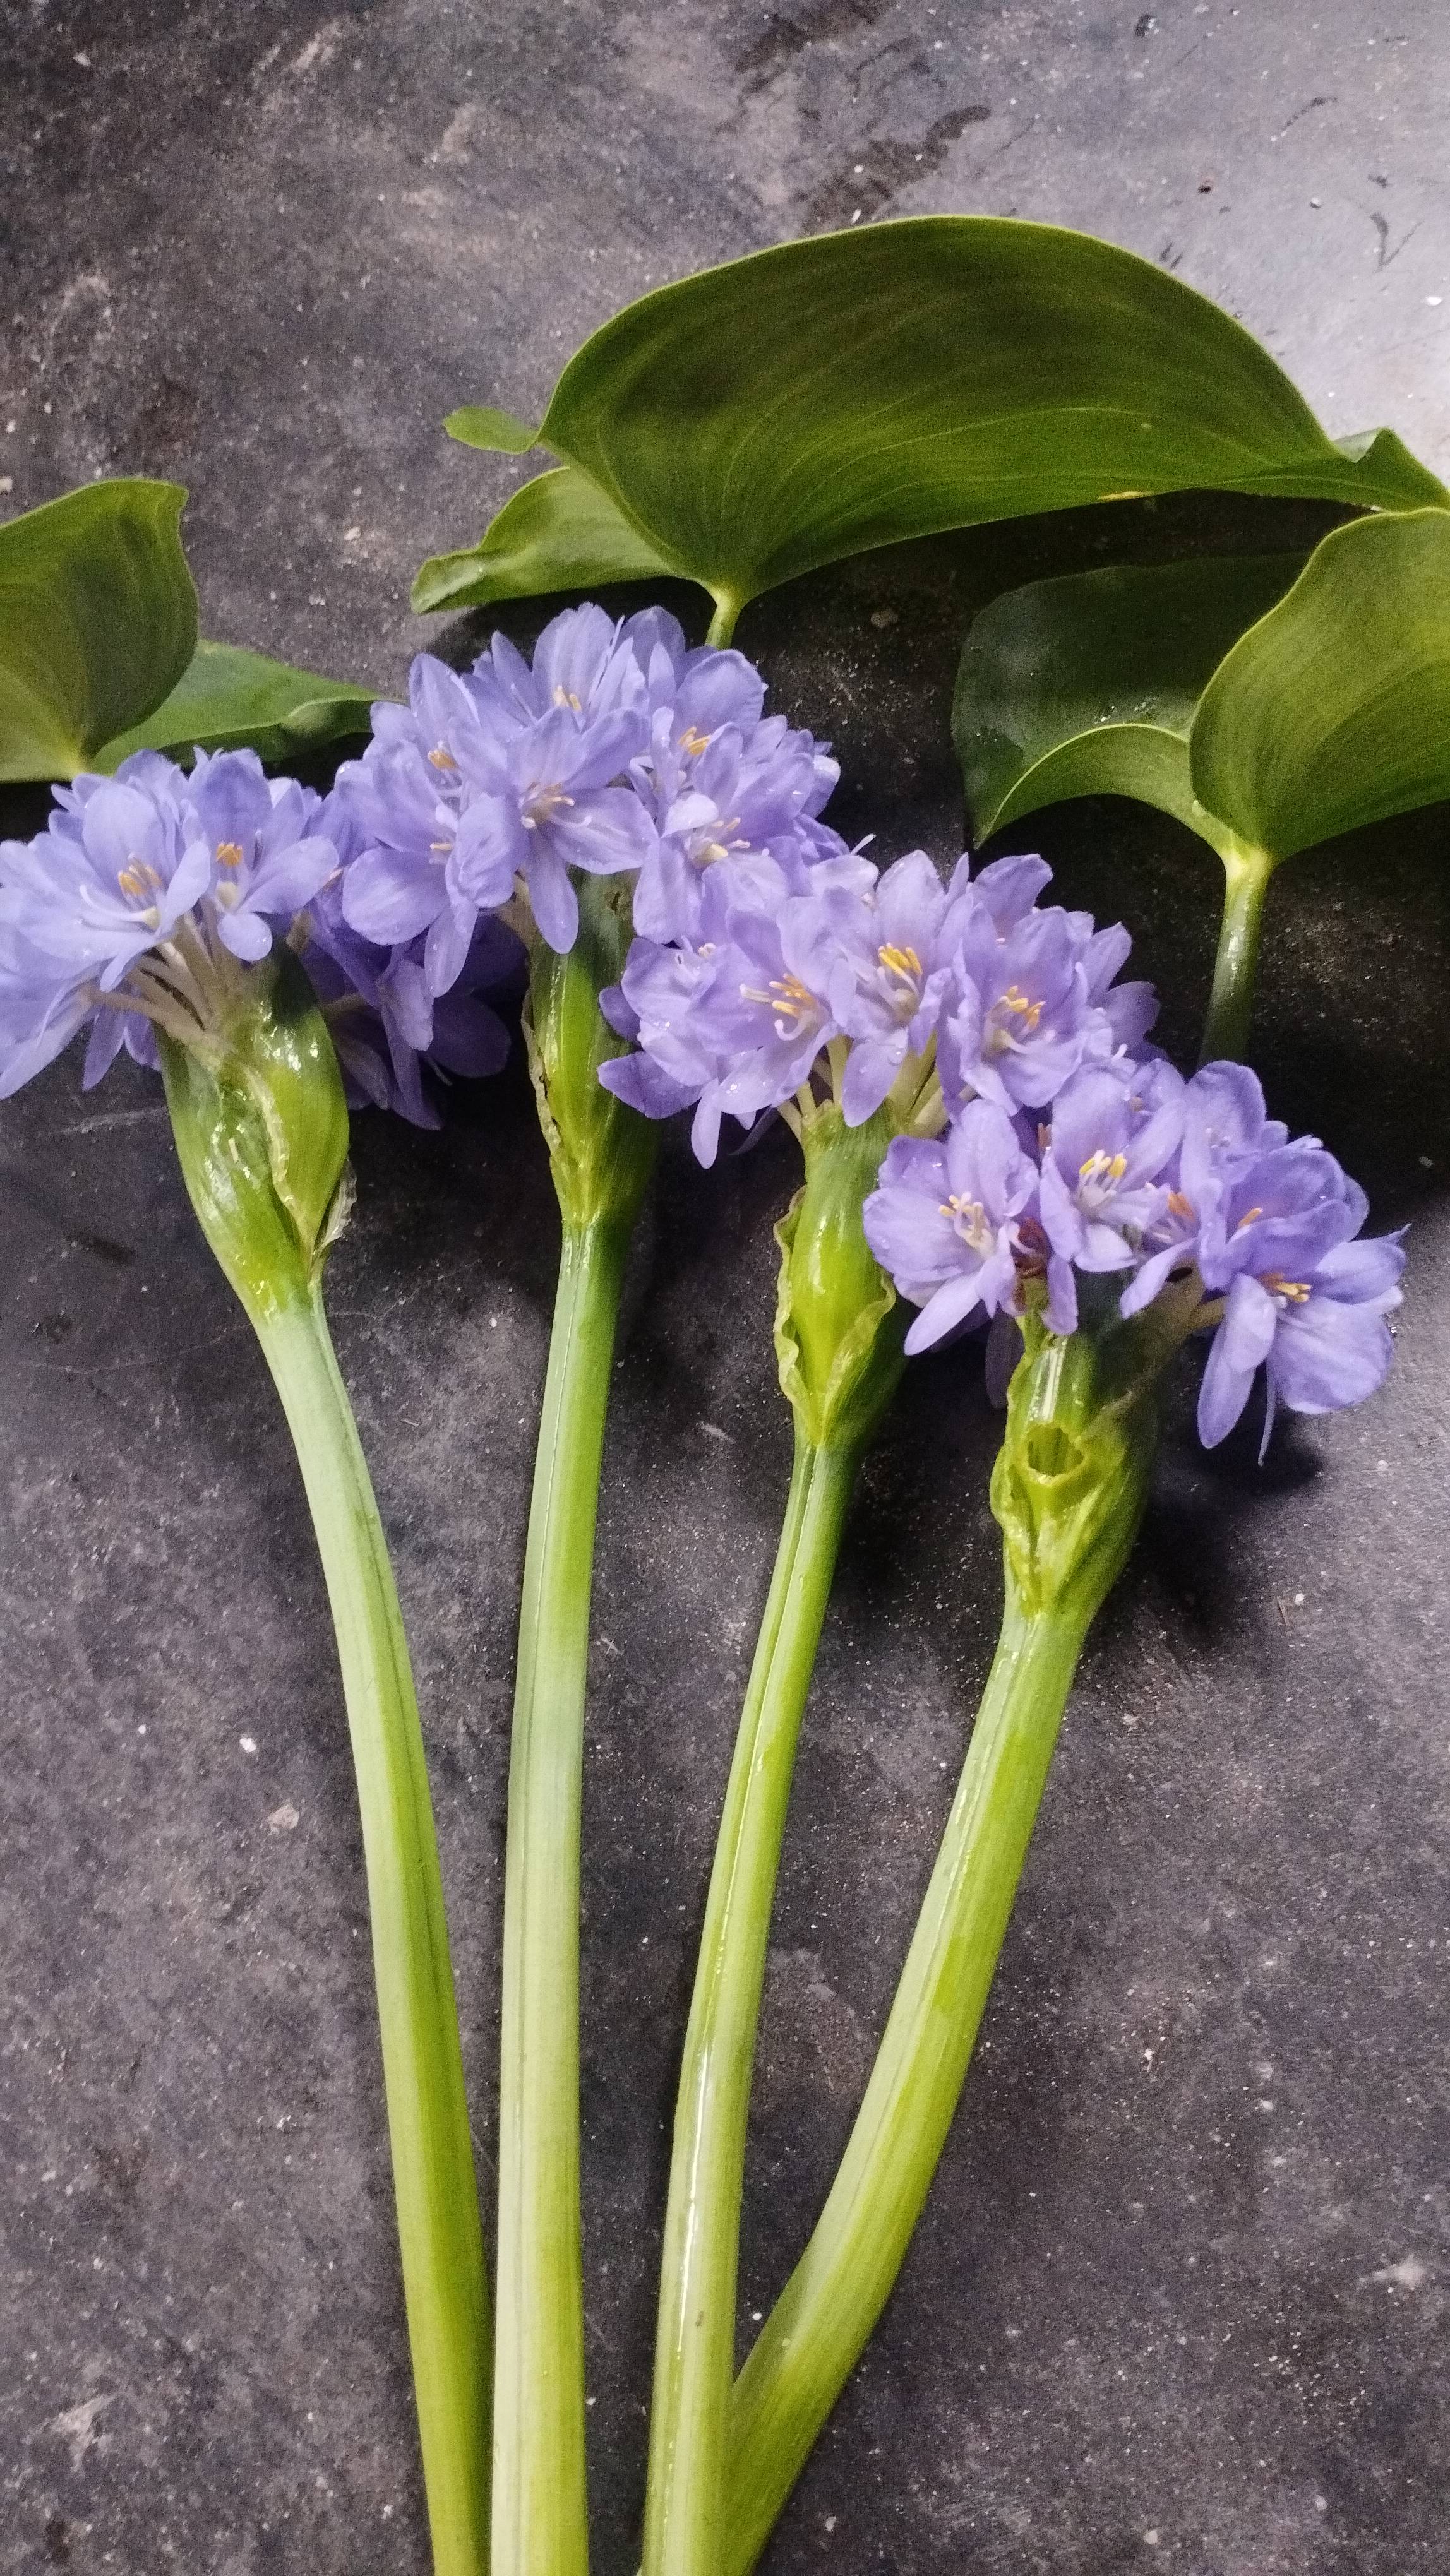
Species: Heartleaf False Pickerelweed (Monochoria korsakowii)